Daming Lake

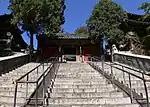
North Pole Temple

Beiji Temple is a taoist temple dedicated to Xuan Wu, the god of the North. It was first built in the early Yuan dynasty, but rebuilt during the reign of the Yongle Emperor of the Ming dynasty. Numerous renovations were carried out during the Qing dynasty. The temple contains several halls as well as a bell and a drum tower. It stands on a seven-meter tall base and covers an area of 1,078 square meters.